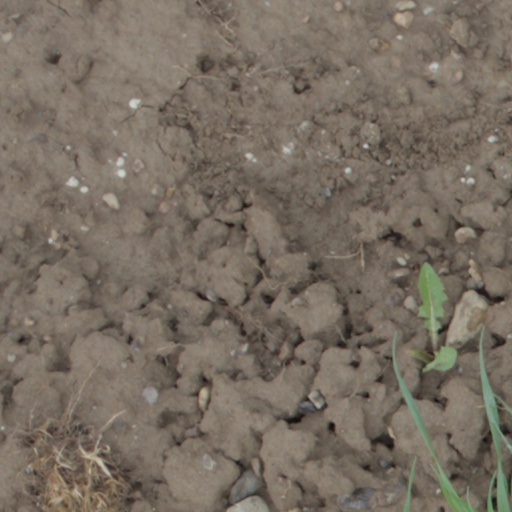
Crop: wheat